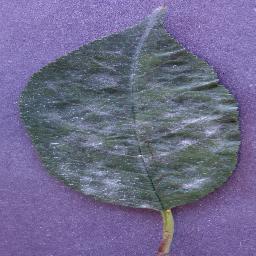
Label: Cherry___Powdery_mildew